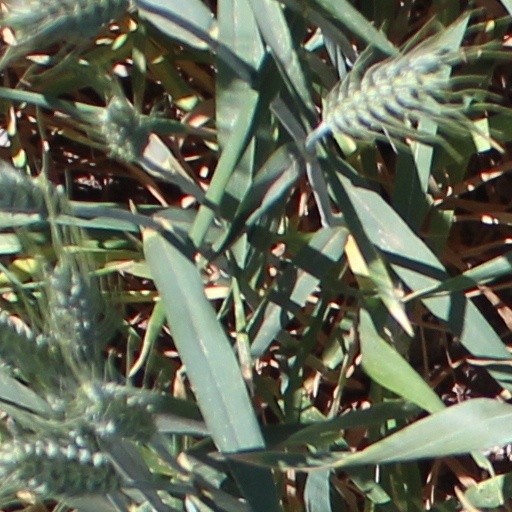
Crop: wheat